Chrysler turbine engines

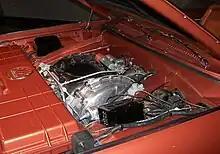
Engine compartment of a 1963 Chrysler Turbine automobile

The Chrysler turbine engine is a series of gas turbine engines developed by Chrysler intended to be used in road vehicles. In 1954, Chrysler Corporation disclosed the development and successful road testing of a production model Plymouth sport coupe which was powered by a turbine engine.